Chrysler Akino

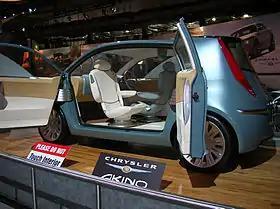
The Chrysler Akino in the 2005 Tokyo Motor Show

The Chrysler Akino is a concept car created by Chrysler. The Akino was first shown at the 2005 Tokyo Motor Show. It was designed at Chrysler's Pacifica Studio in California and was named after the designer of the concept car, Akino Tsuchiya.